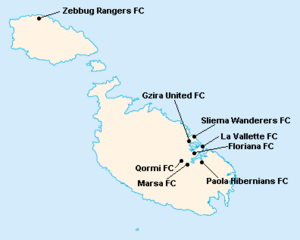
Répartition des clubs en First Division Maltaise 1970-1971.
La saison 1970-1971 de First Division Maltaise était la cinquante-sixième édition de la première division maltaise.